13th World Festival of Youth and Students

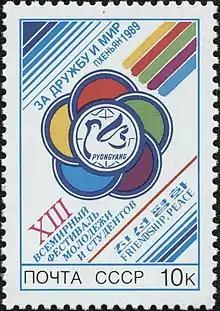
Soviet stamp promoting the 13th World Festival of Youth and Students

The 13th World Festival of Youth and Students (WFYS) was held from 1–8 July 1989 in Pyongyang, the capital of North Korea, and was organized by the World Federation of Democratic Youth. It was the largest international event staged in North Korea up until then.